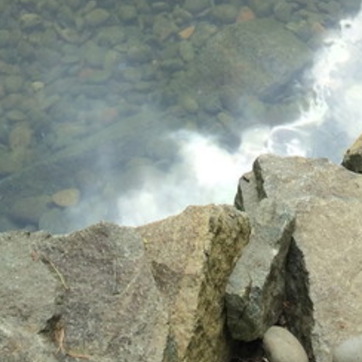
Material: water